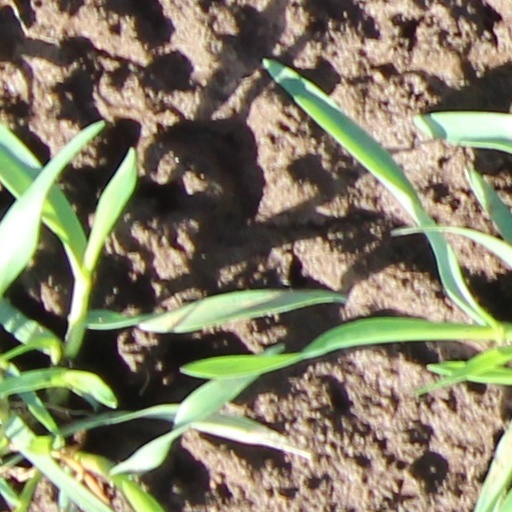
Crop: wheat